Voreifel Railway

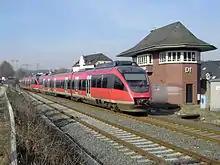
The signal box in Bonn-Duisdorf, heritage-listed since 2010.

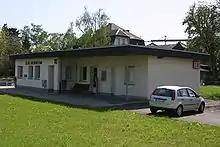
Kuchenheim station, May 2005

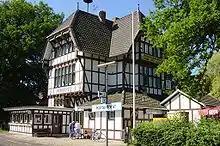
Kottenforst station

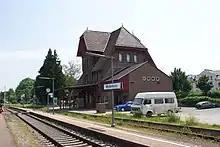
Meckenheim (Bz Köln) station before the raising of the platform

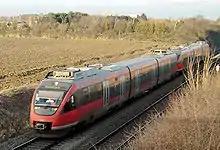
Bombardier Talent DMU between Bonn Hbf and Bonn-Duisdorf

The Voreifel Railway was opened on 7 June 1880. The station buildings at Bonn-Duisdorf, Kottenforst, Meckenheim (Bz Köln), Rheinbach, Odendorf and Kuchenheim (spelt Cuchenheim until 1936) were built at this time. The other buildings stations between Duisdorf and Kottenforst were based on designs by Johannes Richter (1842–1889) and built from clinker brick. The station buildings of Duisdorf, Odendorf and Kuchenheim were built on the same plan. The station buildings of Meckenheim and Rheinbach were built to a slightly modified plan with Meckenheim and Rheinbach built in mirror-image to each other.